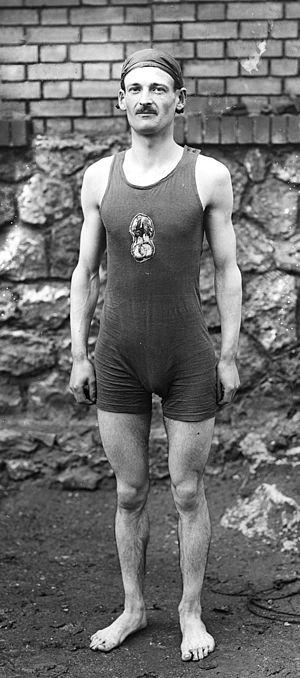
Daniel Lehu est un nageur et joueur de water-polo français né le 15 février 1896 à Tourcoing et mort le 20 mai 1979 dans la même ville.